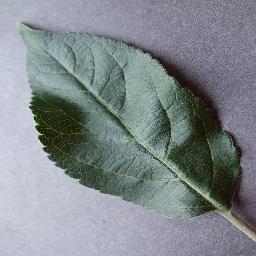
Label: Apple___healthy